Queueing theory

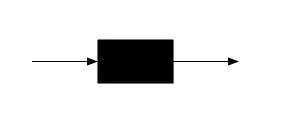
A black box. Jobs arrive to, and depart from, the queue.

However, the queueing node is not quite a pure black box since some information is needed about the inside of the queueing node. The queue has one or more "servers" which can each be paired with an arriving job. When the job is completed and departs, that server will again be free to be paired with another arriving job.